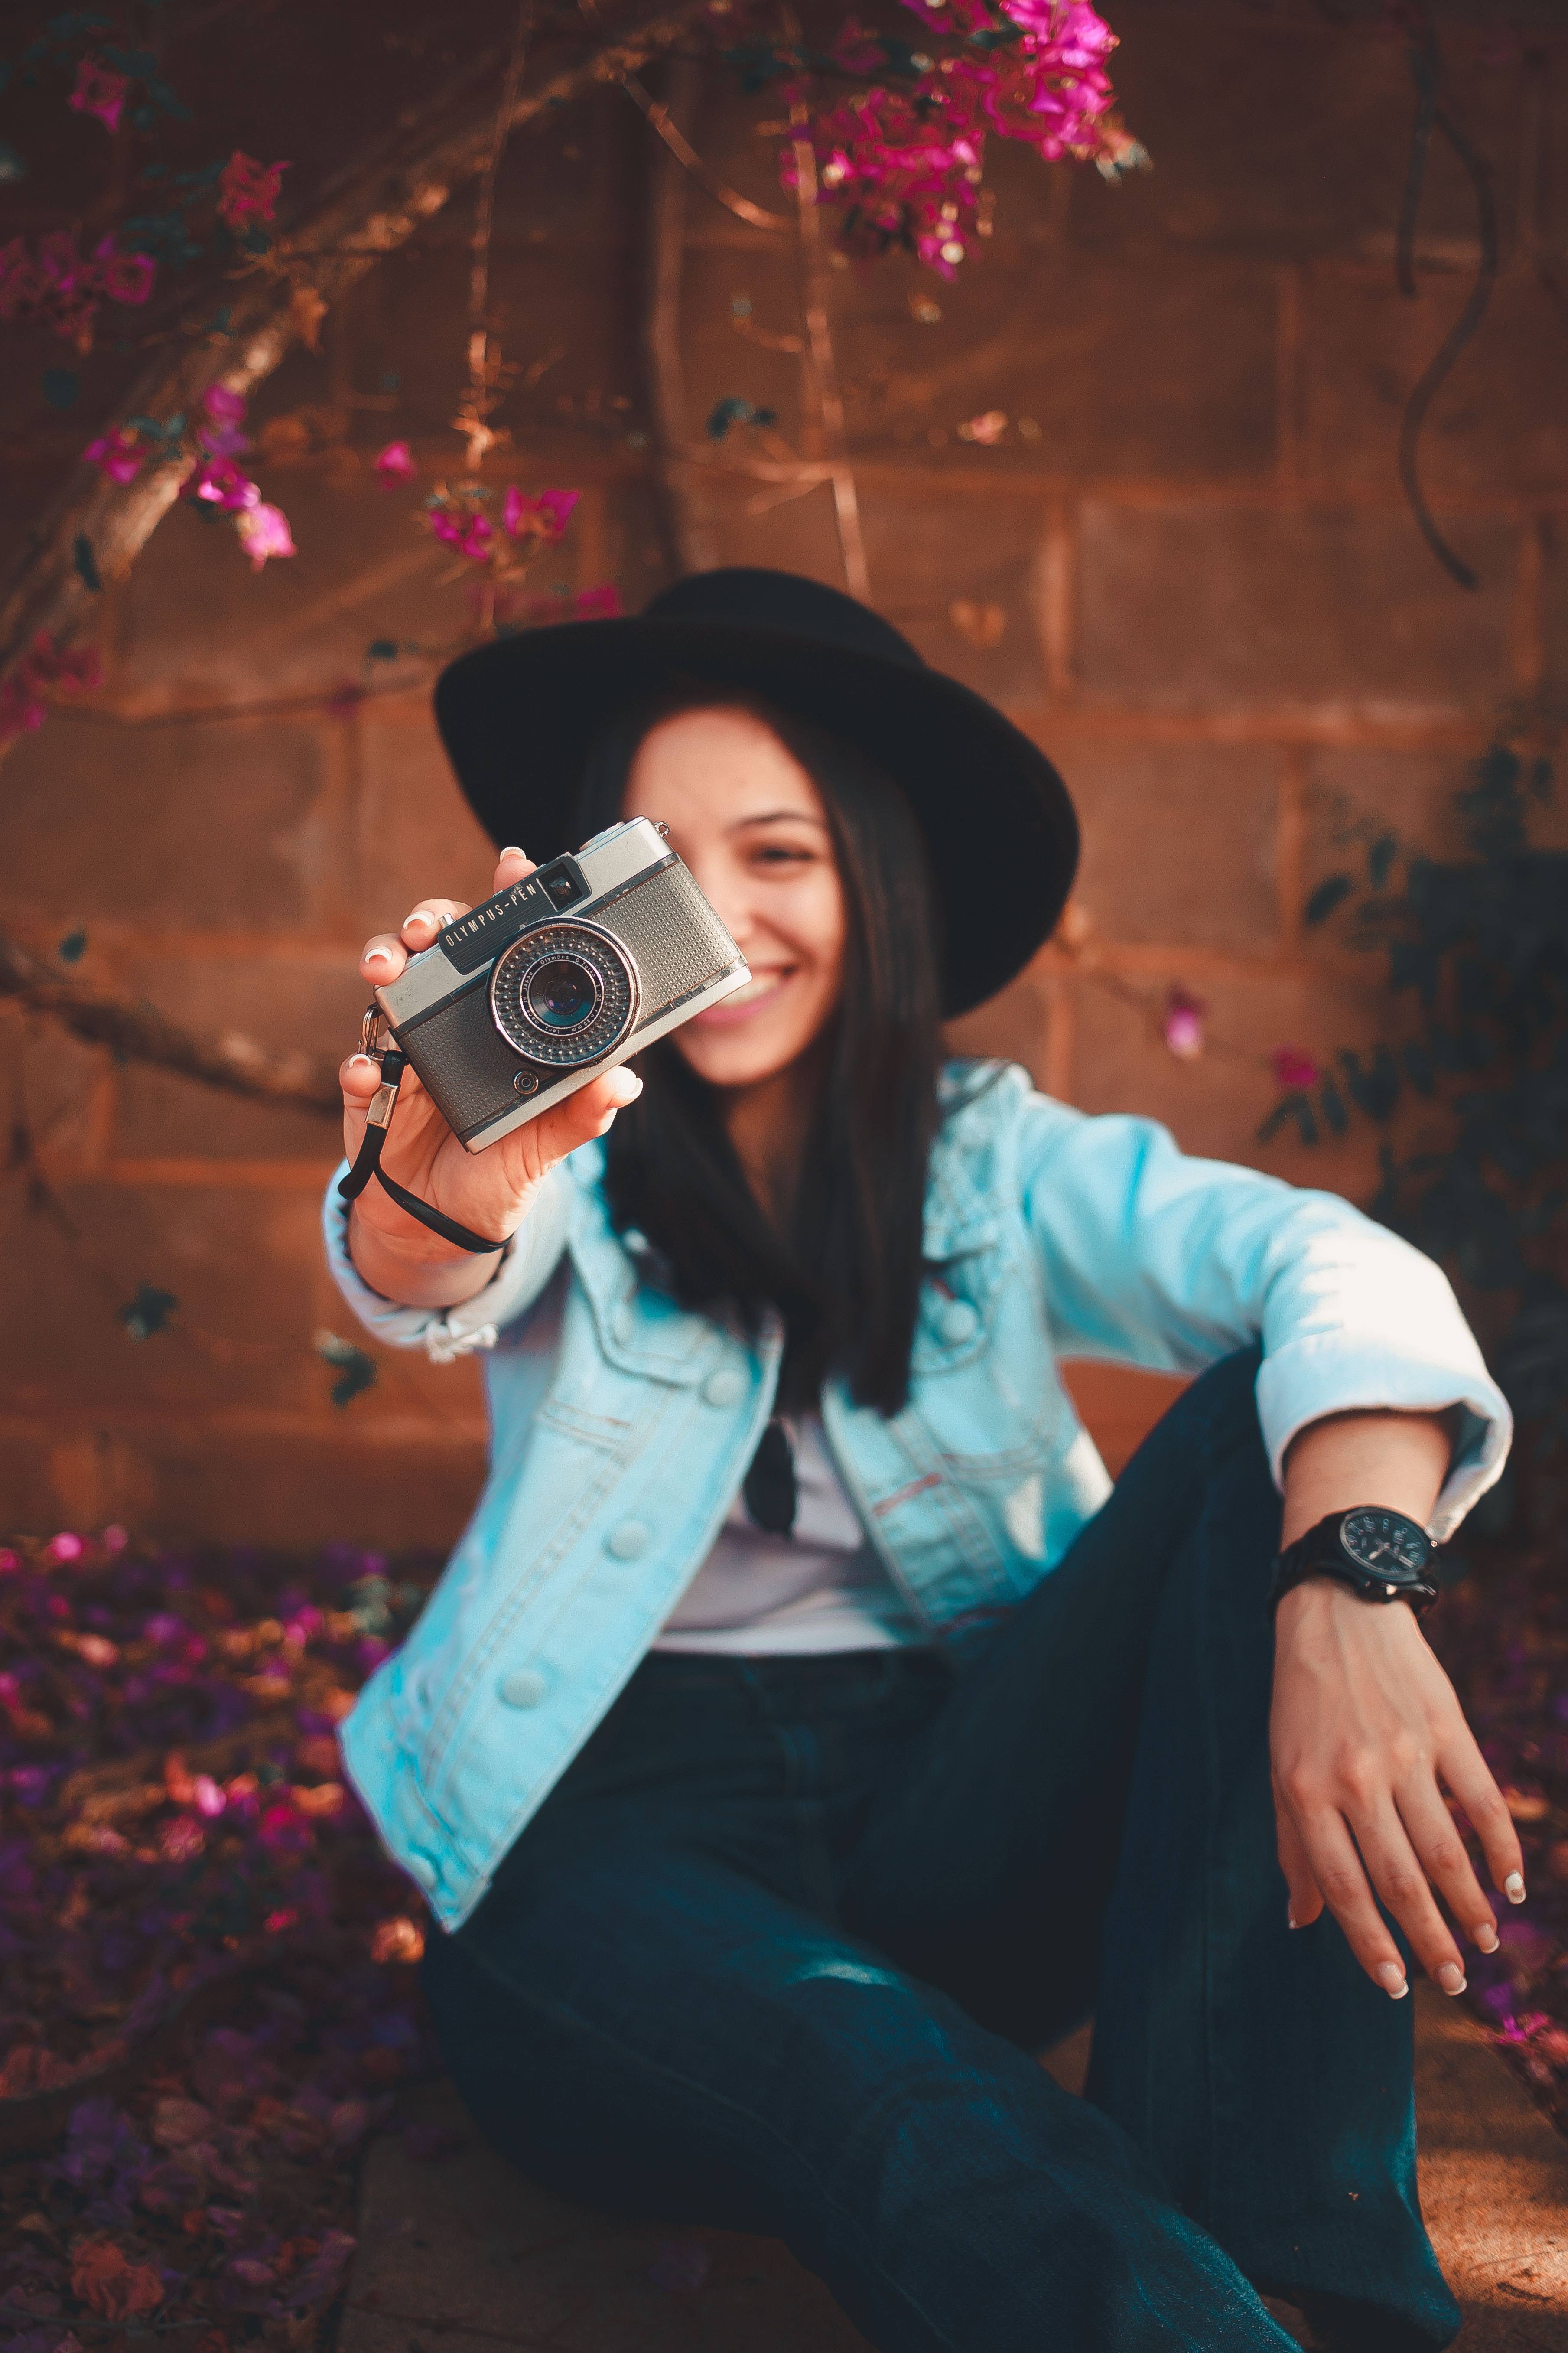
woman, plant, hat, flash photography, happy, sun hat, camera lens, pink, cool, tree, photographer, camera, reflex camera, black hair, fun, digital camera, electric blue, single lens reflex camera, formal wear, long hair, event, darkness, eyewear, magenta, cameras optics, grass, brown hair, jewellery, entertainment, leisure, cap, fashion accessory, night, sitting, portrait photography, winter, costume, photo shoot, music artist, performance, singer, t shirt